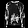
Label: Shirt